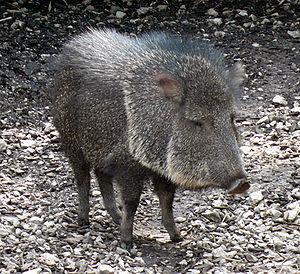
Le pécari du Chaco est une espèce de pécari. Il est connu localement sous le nom de tagua.
La province de Salta est une province de l'Argentine, située à l'extrême nord-ouest du pays. Elle est limitée au nord par la province de Jujuy et par la Bolivie, à l'est par le Paraguay, Formosa et la province du Chaco, au sud par les provinces de Santiago del Estero, de Tucumán et de Catamarca, enfin à l'ouest par le Chili.